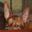
Label: dog